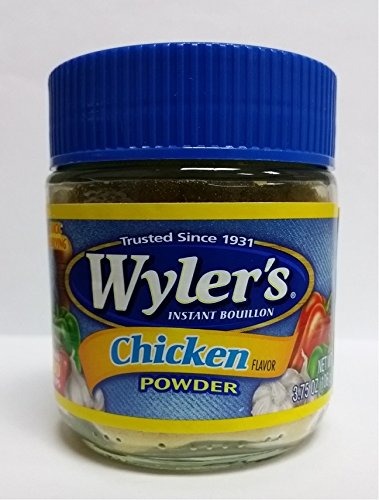
Item Name: Wyler's Chicken Flavored Powder Instant Bouillon, Contains Artificial Flavors, 3.75 Ounces (Pack Of 8)
Bullet Point: Wyler's Chicken Flavored Powder Instant Bouillon, Contains Artificial Flavors, 3.75 Ounces (Pack Of 8)
Value: 30.0
Unit: ounce

Price: 6.29